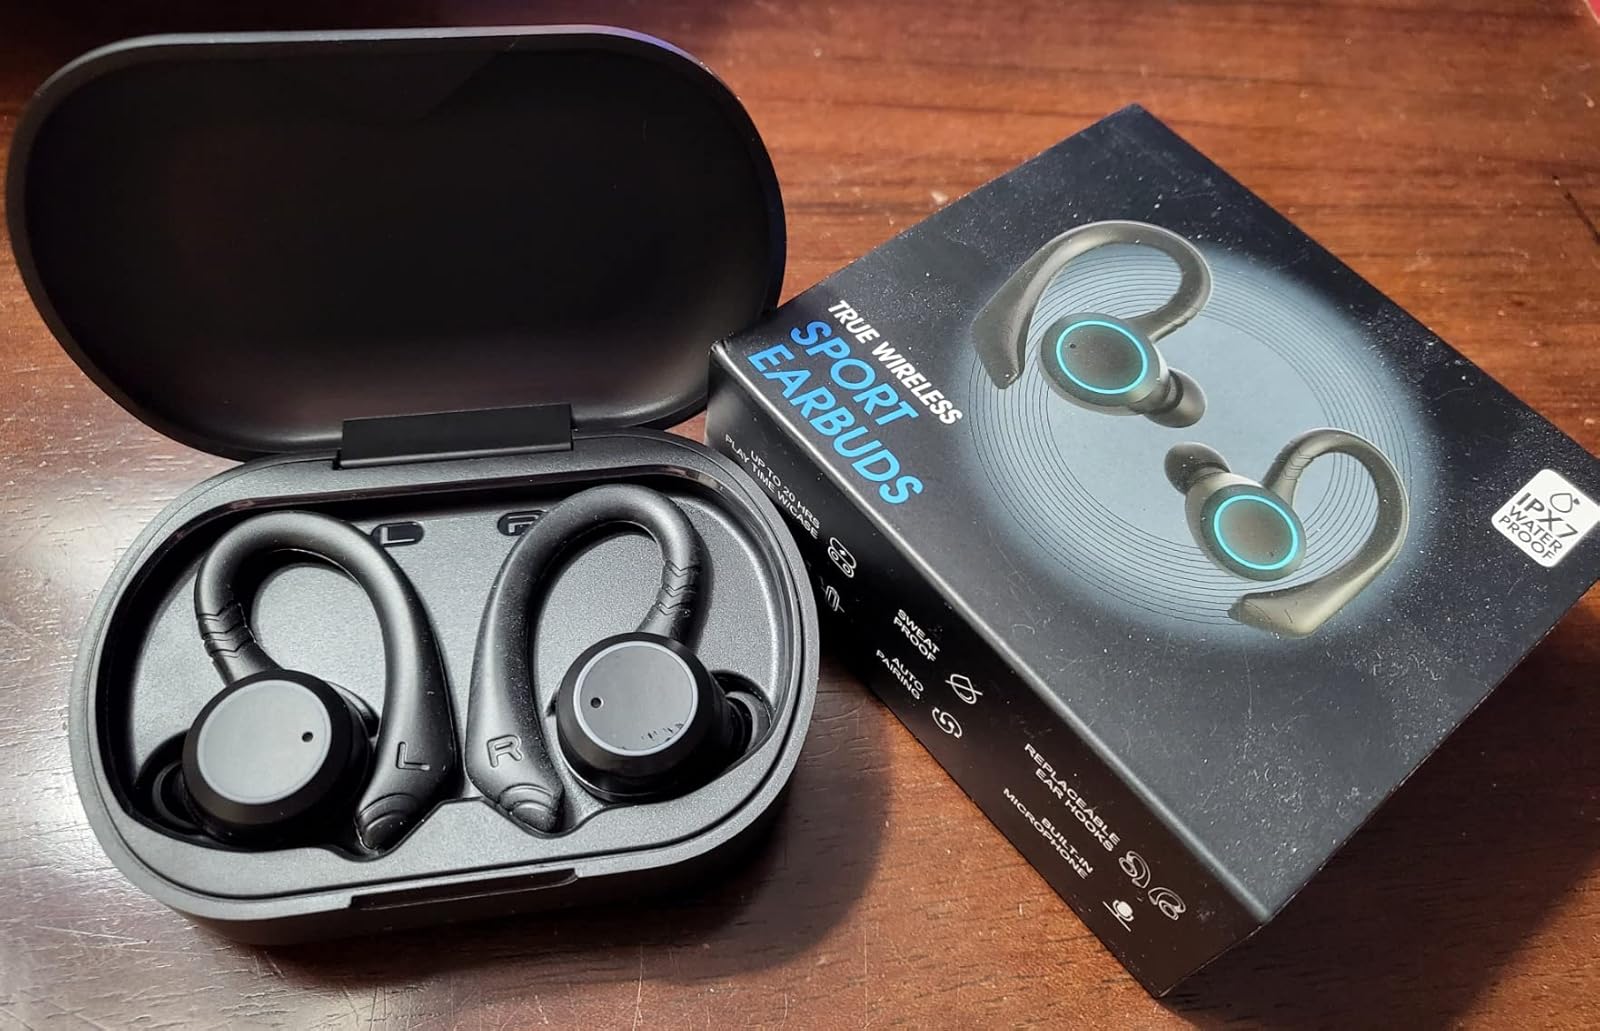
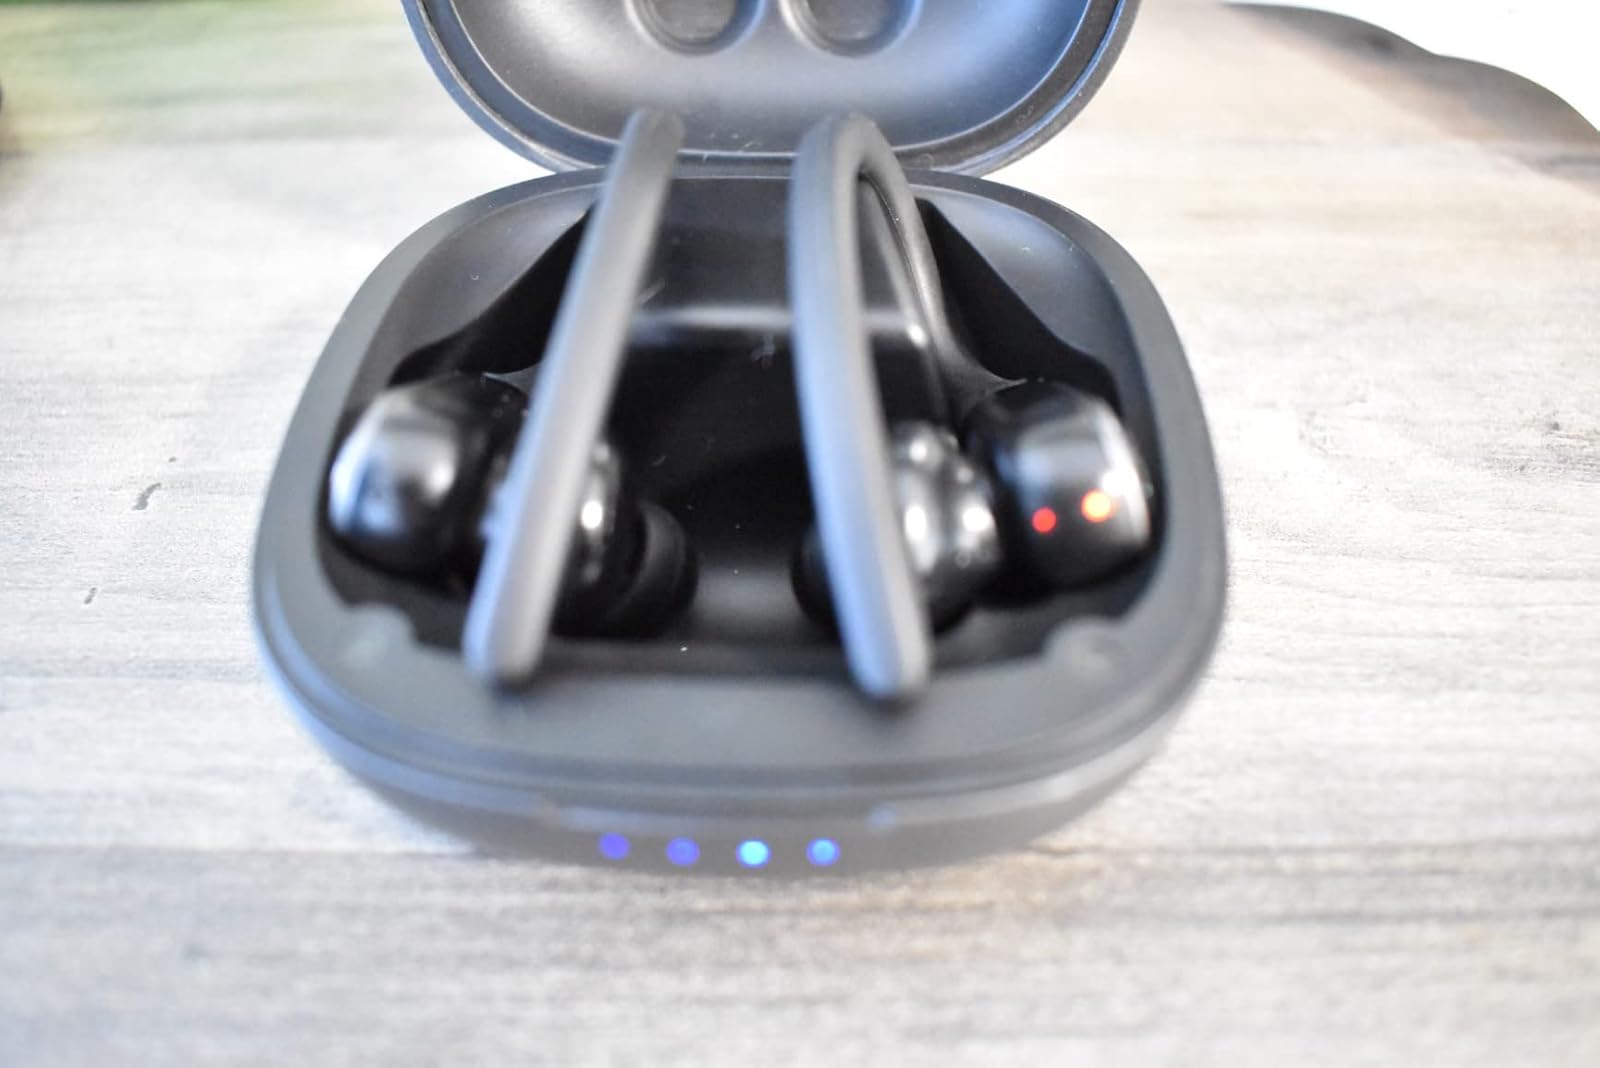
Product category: earbuds
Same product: no